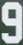
Number: 9